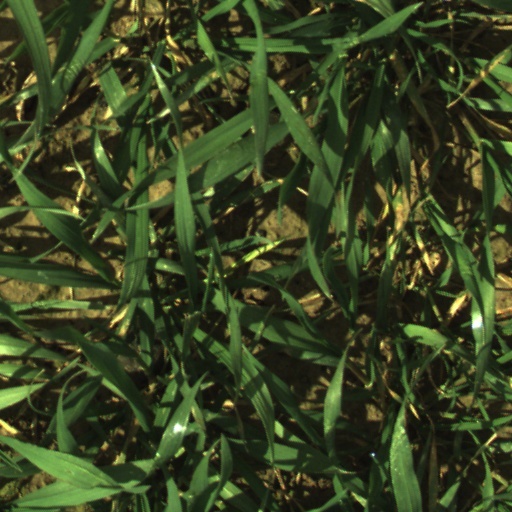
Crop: wheat